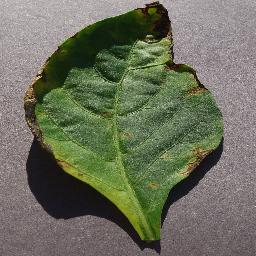
Label: Pepper,_bell___Bacterial_spot